Everspeed

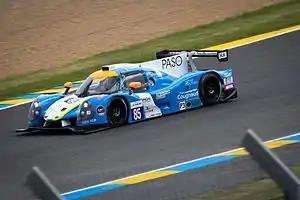
One of the Ligier JS P3 cars built by Onroak Automotive.

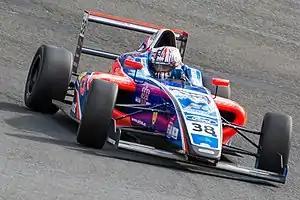
One of the Mygale M14-F4 cars built by Mygale.

Throughout the companies existence, Everspeed and its associates have included various companies in its divisions. Most notably: